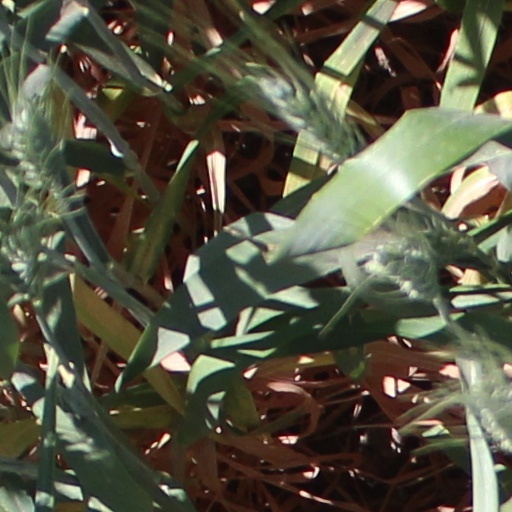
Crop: wheat